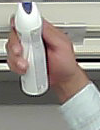
Product: rexona_spray